List of IBM PS/2 models

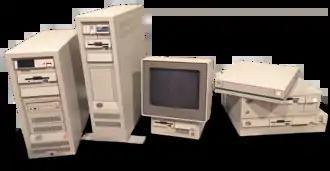
An assortment of IBM PS/2s in various form factors; from left to right: a Server 95, a Model 80, a Model 25, and a PS/2 E on top of a Model 56 and a Model 30 286

The Personal System/2 or PS/2 was a line of personal computers developed by International Business Machines Corporation (IBM). Released in 1987, the PS/2 represented IBM's second generation of personal computer following the original IBM PC series, which was retired following IBM's announcement of the PS/2 in April 1987. Most PS/2s featured the Micro Channel architecture bus—a closed standard which was IBM's attempt at recapturing control of the PC market. However some PS/2 models at the low end featured ISA buses, which IBM included with their earlier PCs and which were widely cloned due to being a mostly-open standard. Many models of PS/2 were made, which came in the form of desktops, towers, all-in-ones, portables, laptops and notebooks.